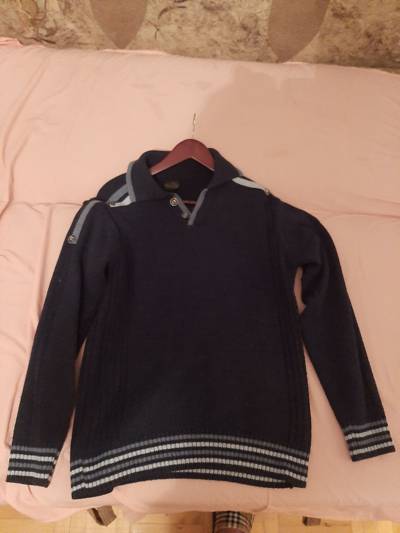
Waste category: clothes